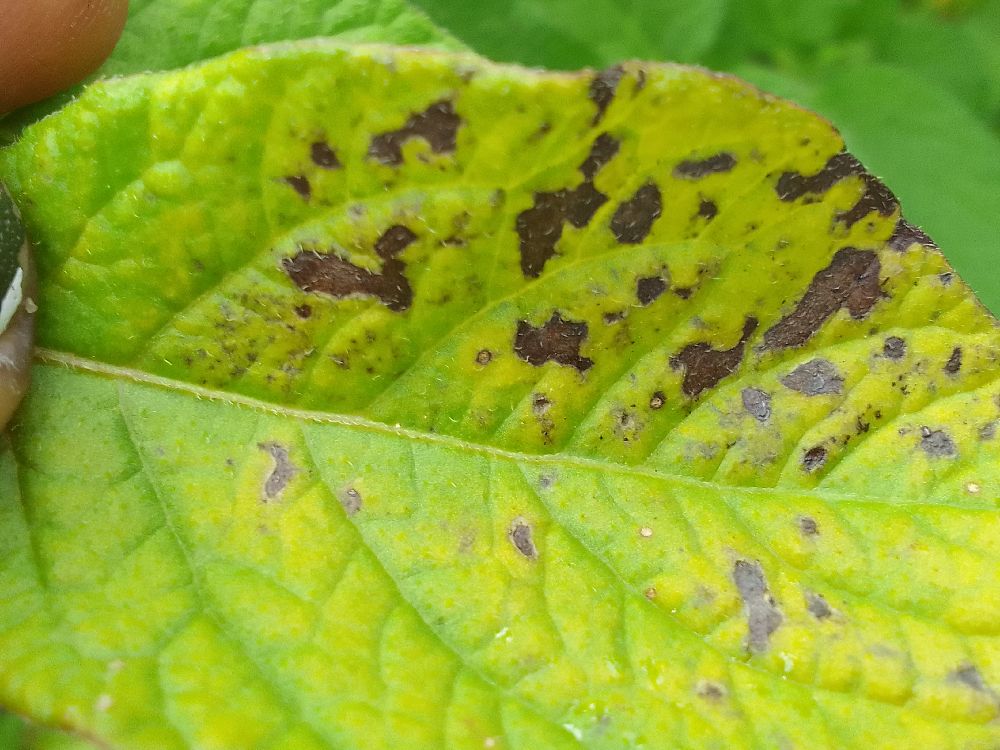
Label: Early blight